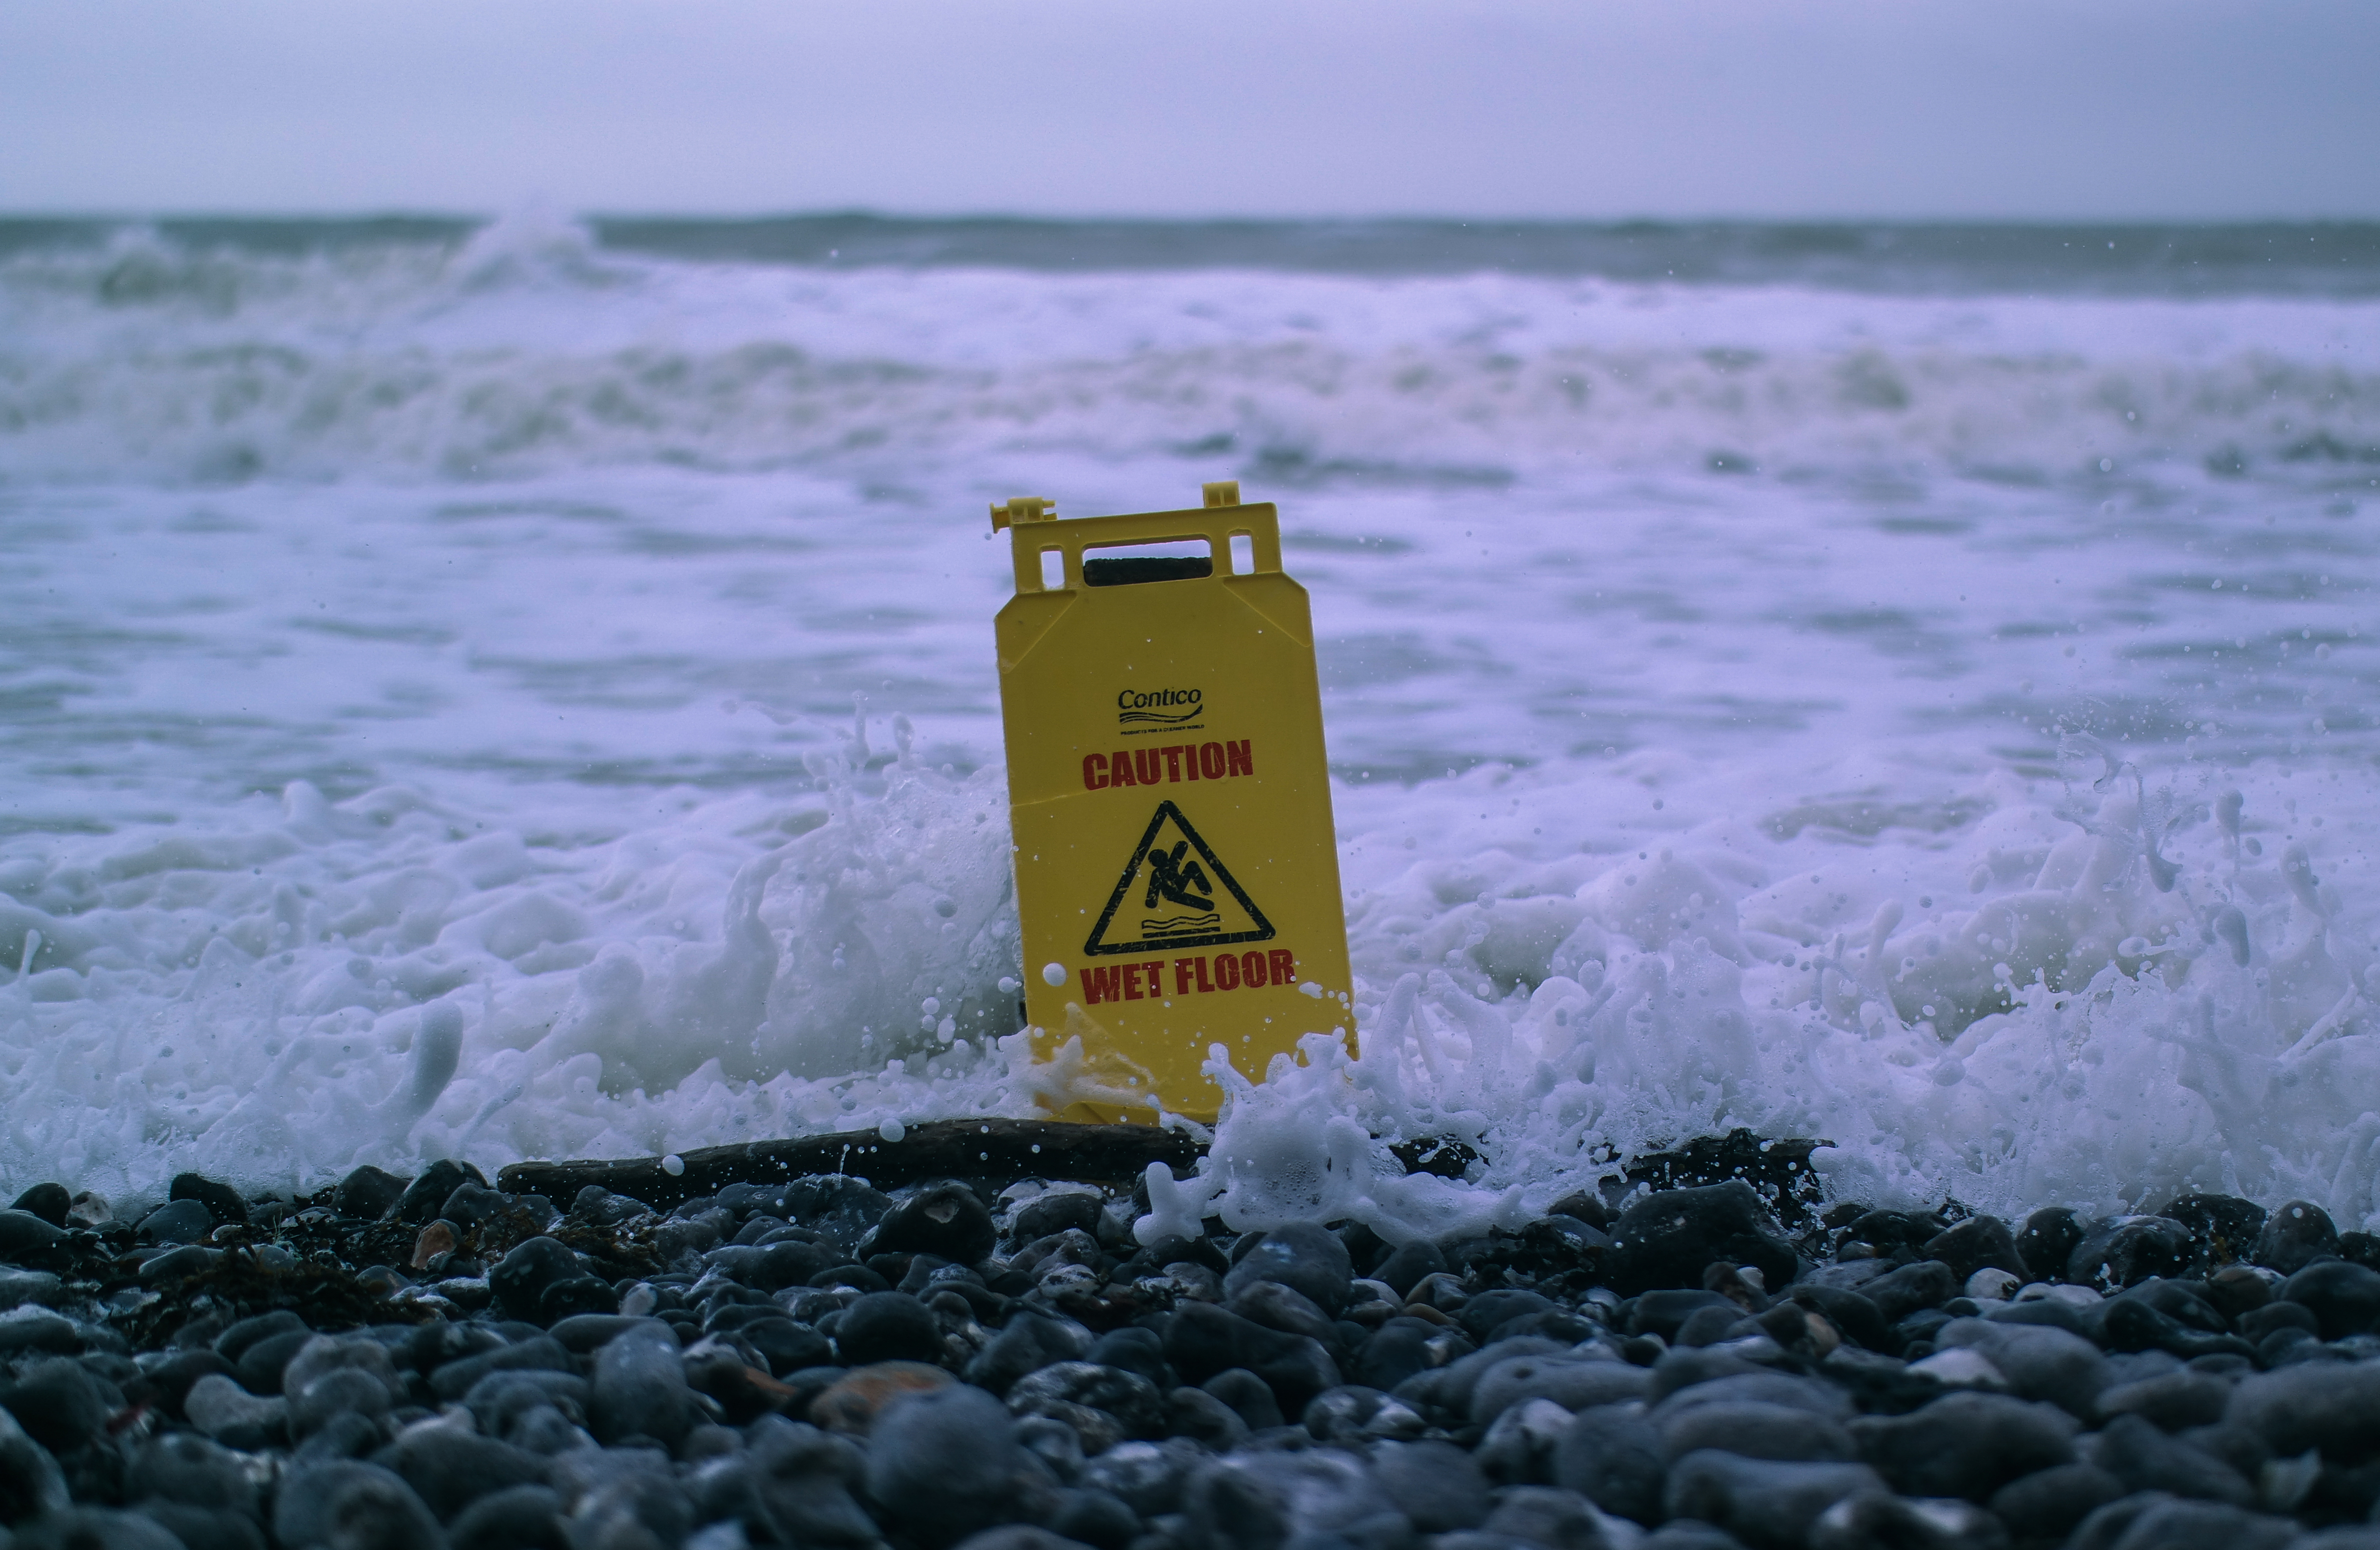
beach, sea, coast, water, sand, ocean, shore, wave, wind, tower, weather, bay, body of water, breakwater, wind wave